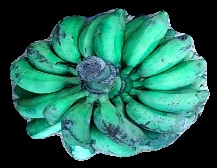
Variety: rasbale
Grade: grade3